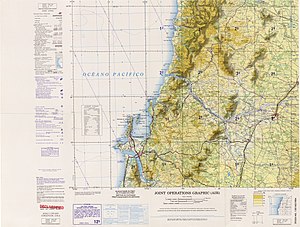
Concepción (provins)
Concepción (provins).
Concepción er en provins i den chilenske region Biobío. Hovedbyen er Concepción. Provinsen dækker et areal på 3.439,5 km², og den har 912.889 indbyggere.